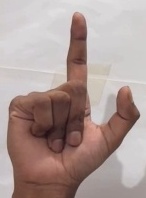
ASL sign: L